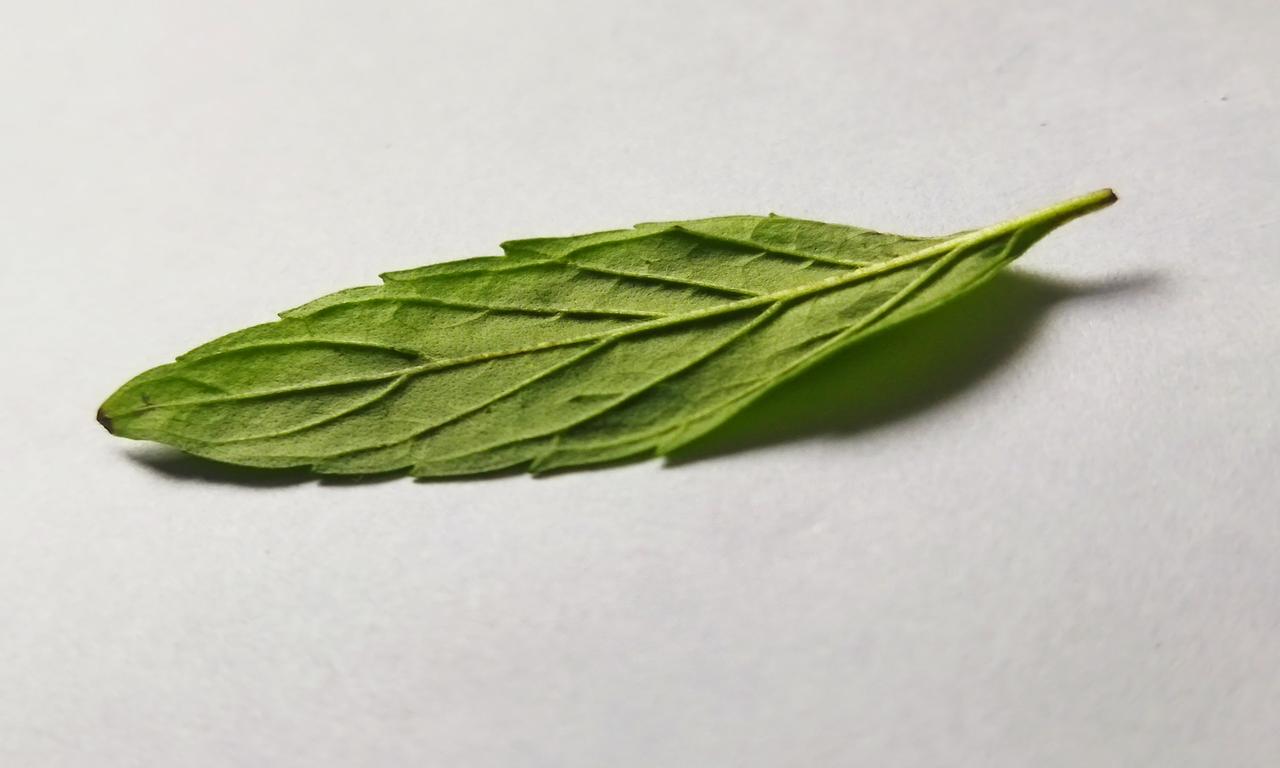
Label: Fresh